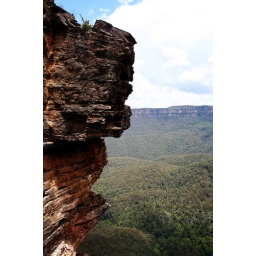
A jutting rock in the blue mountains outside Sydney, Australia.